Diving activities

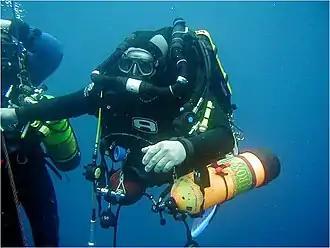
Diver returning from a dive

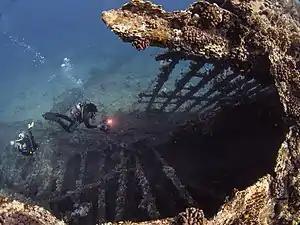
Divers at the wreck of the SS Carnatic

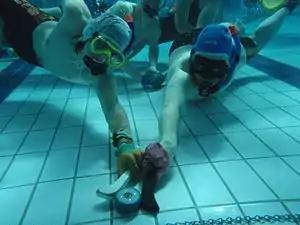
Two players competing for the puck in a game of underwater hockey

There are many recreational diving activities, and several equipment and environmental specialties which require skills additional to those provided by the entry level courses, These skills were originally developed by trial and error, but training programmes are offered by most diver training agencies for the convenience of the diver, and profit for the agency, or in the case of club oriented systems, for the overall benefit of the club community: